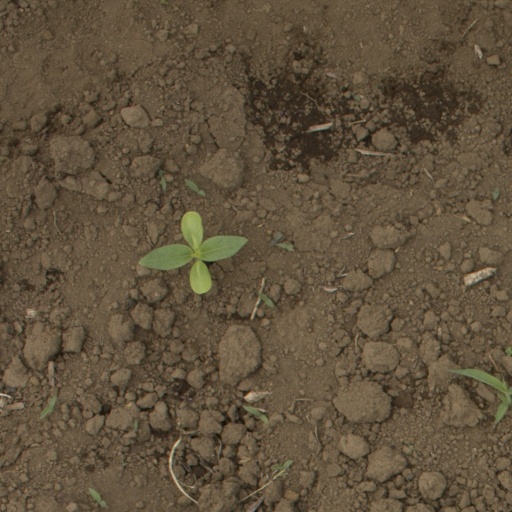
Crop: Jerusalem artichoke